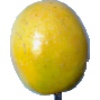
Label: maracuja